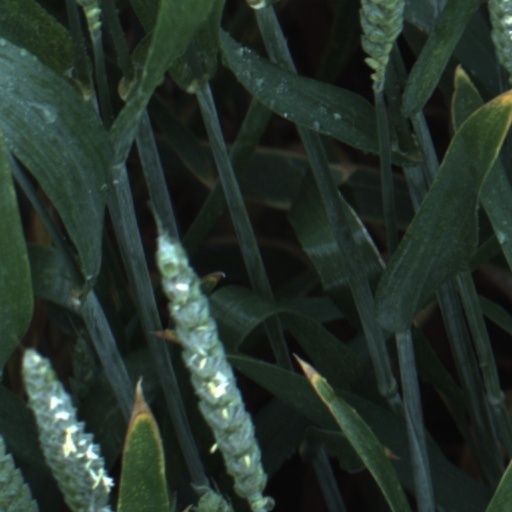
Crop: wheat